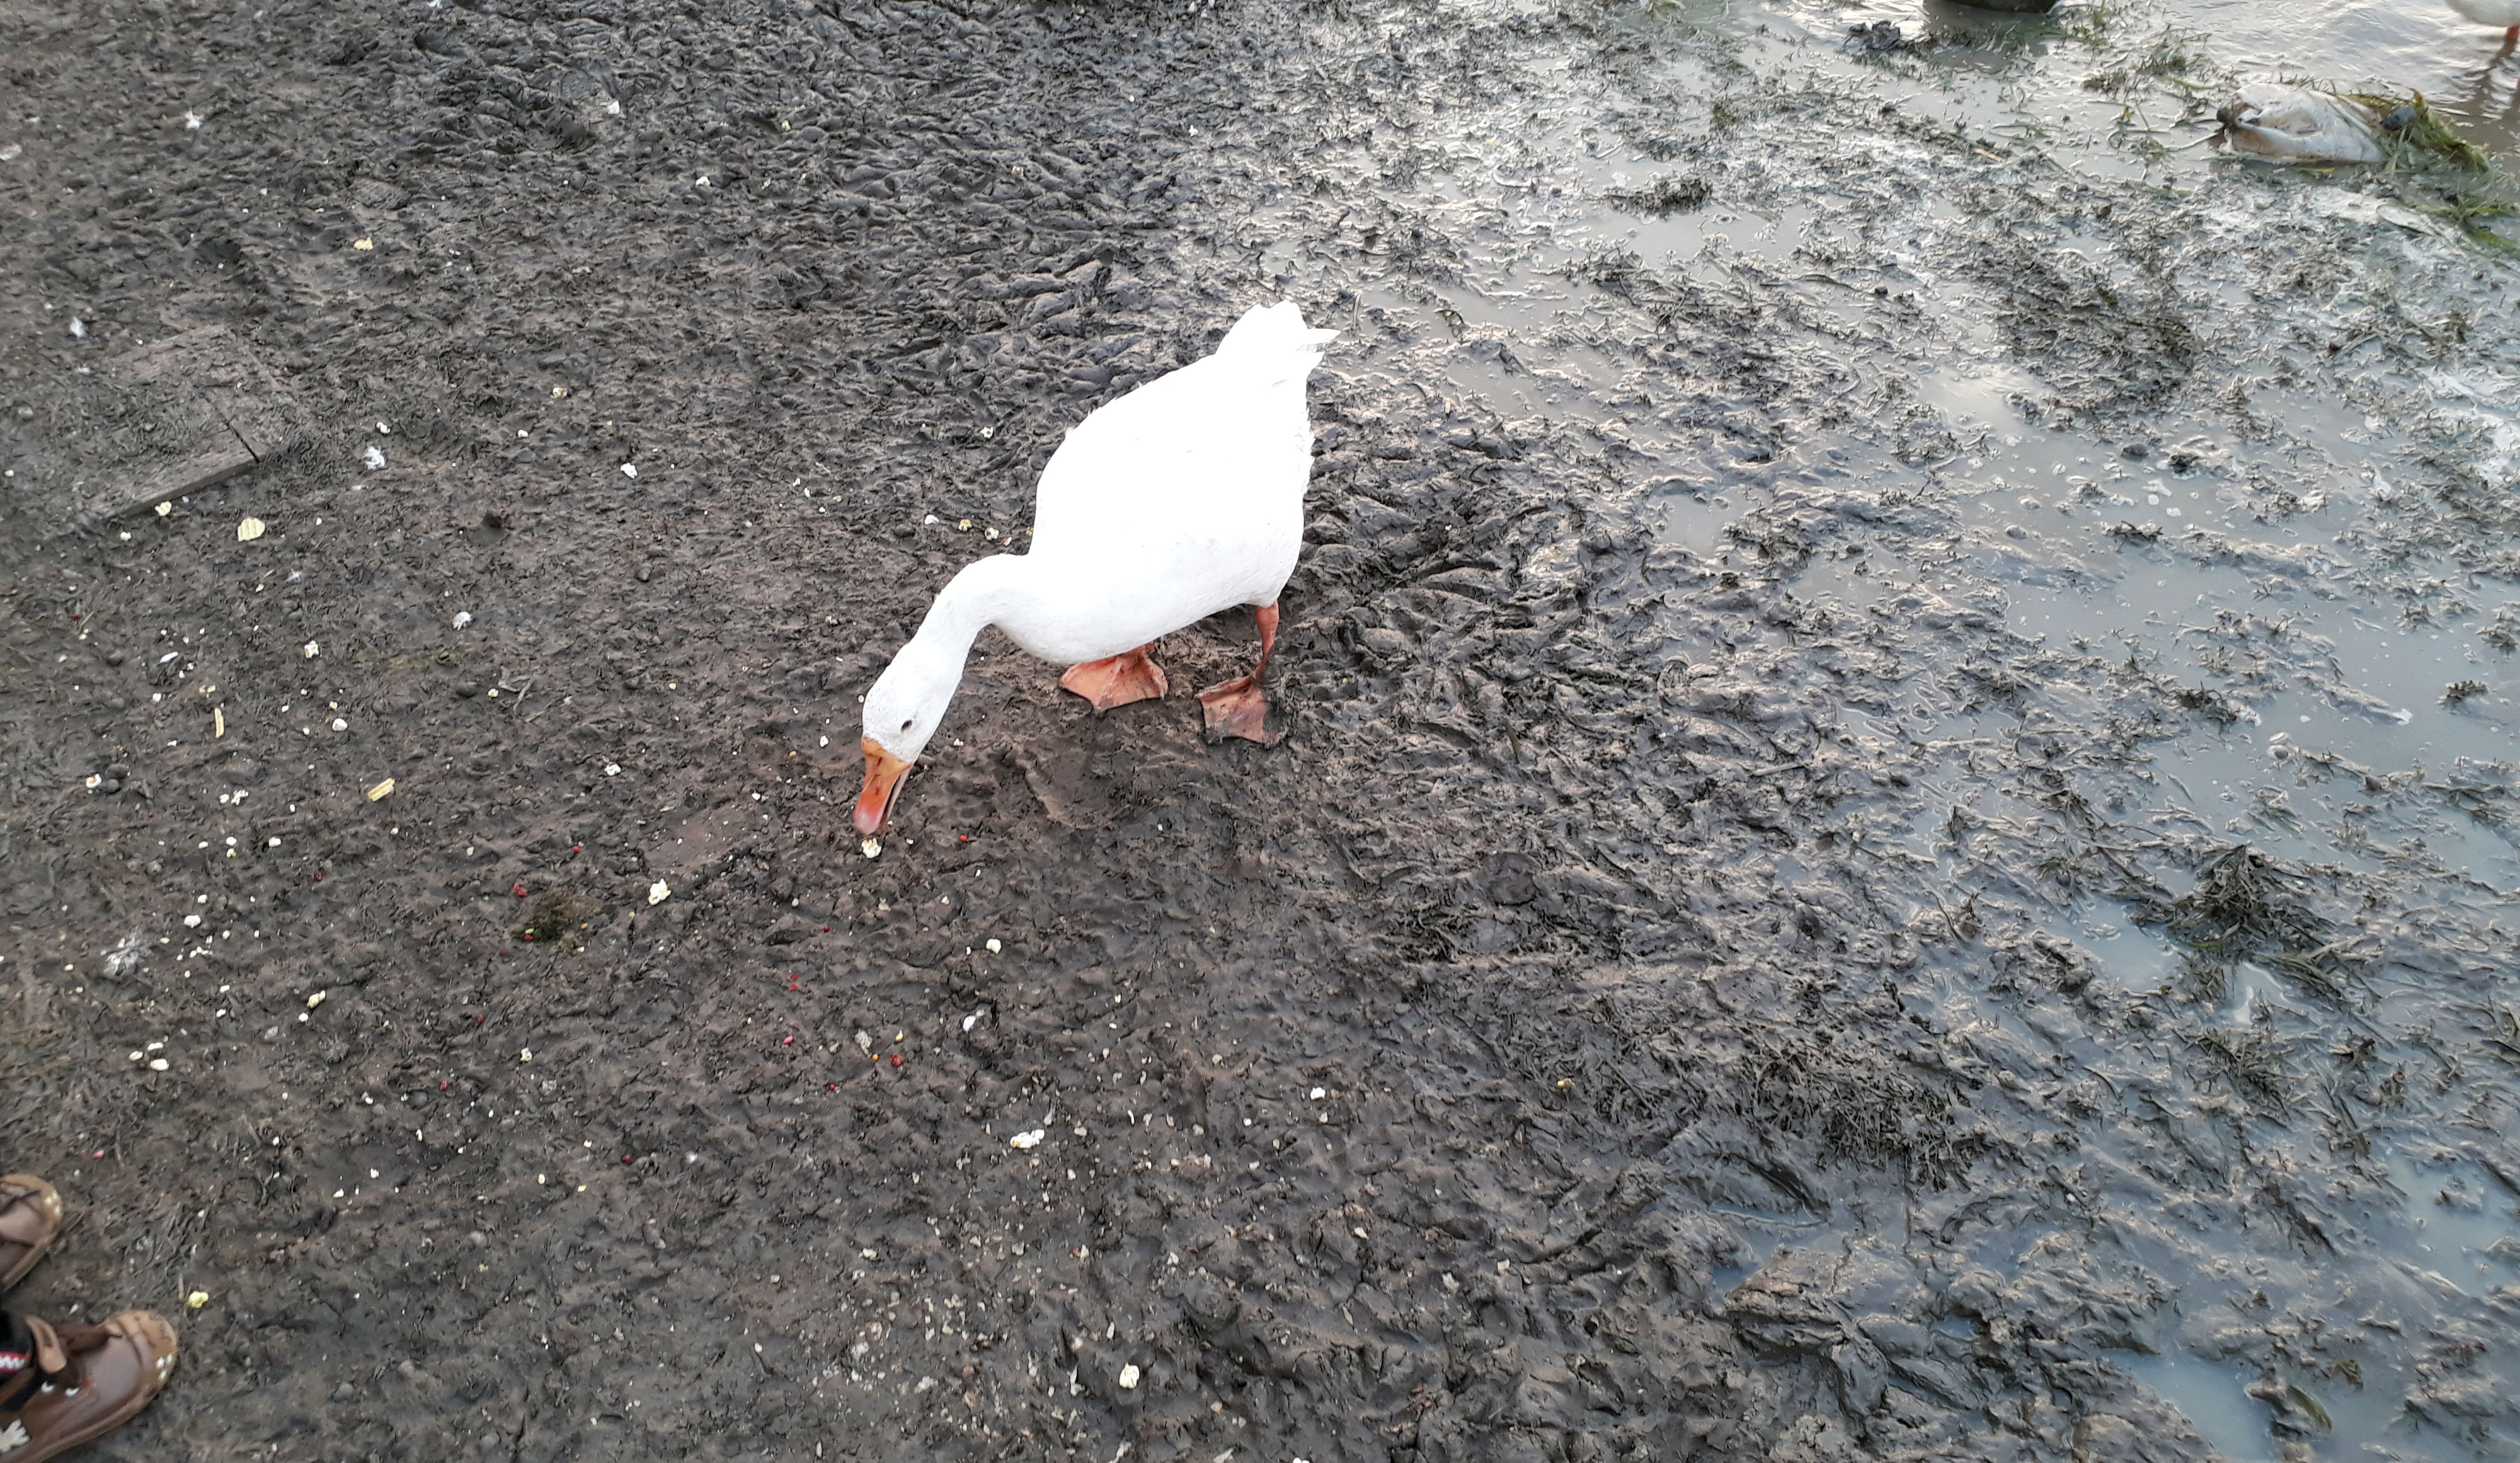
animal, animal photography, Animals Avian, beautiful bird, bird photography, close up, daylight, feather, Feathered Animal, feathers, floating, Focus Shot, wild duck, Wild Ducks Lake, long neck, Neck Outdoors, paddling, reflection, Surface Swan, Swan Lake Water, water bird, water surface, wild, animal wildlife, bird, road surface, asphalt, beak, grass, wood, seabird, tar, waterfowl, concrete, wing, soil, landscape, compost, human leg, rock, carmine, ducks, geese and swans, shadow, tail, road, waste, litter, charadriiformes, fowl, sidewalk, cement, wildlife, darkness